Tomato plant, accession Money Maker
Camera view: bottom (45 deg); turntable rotation: 270 degrees
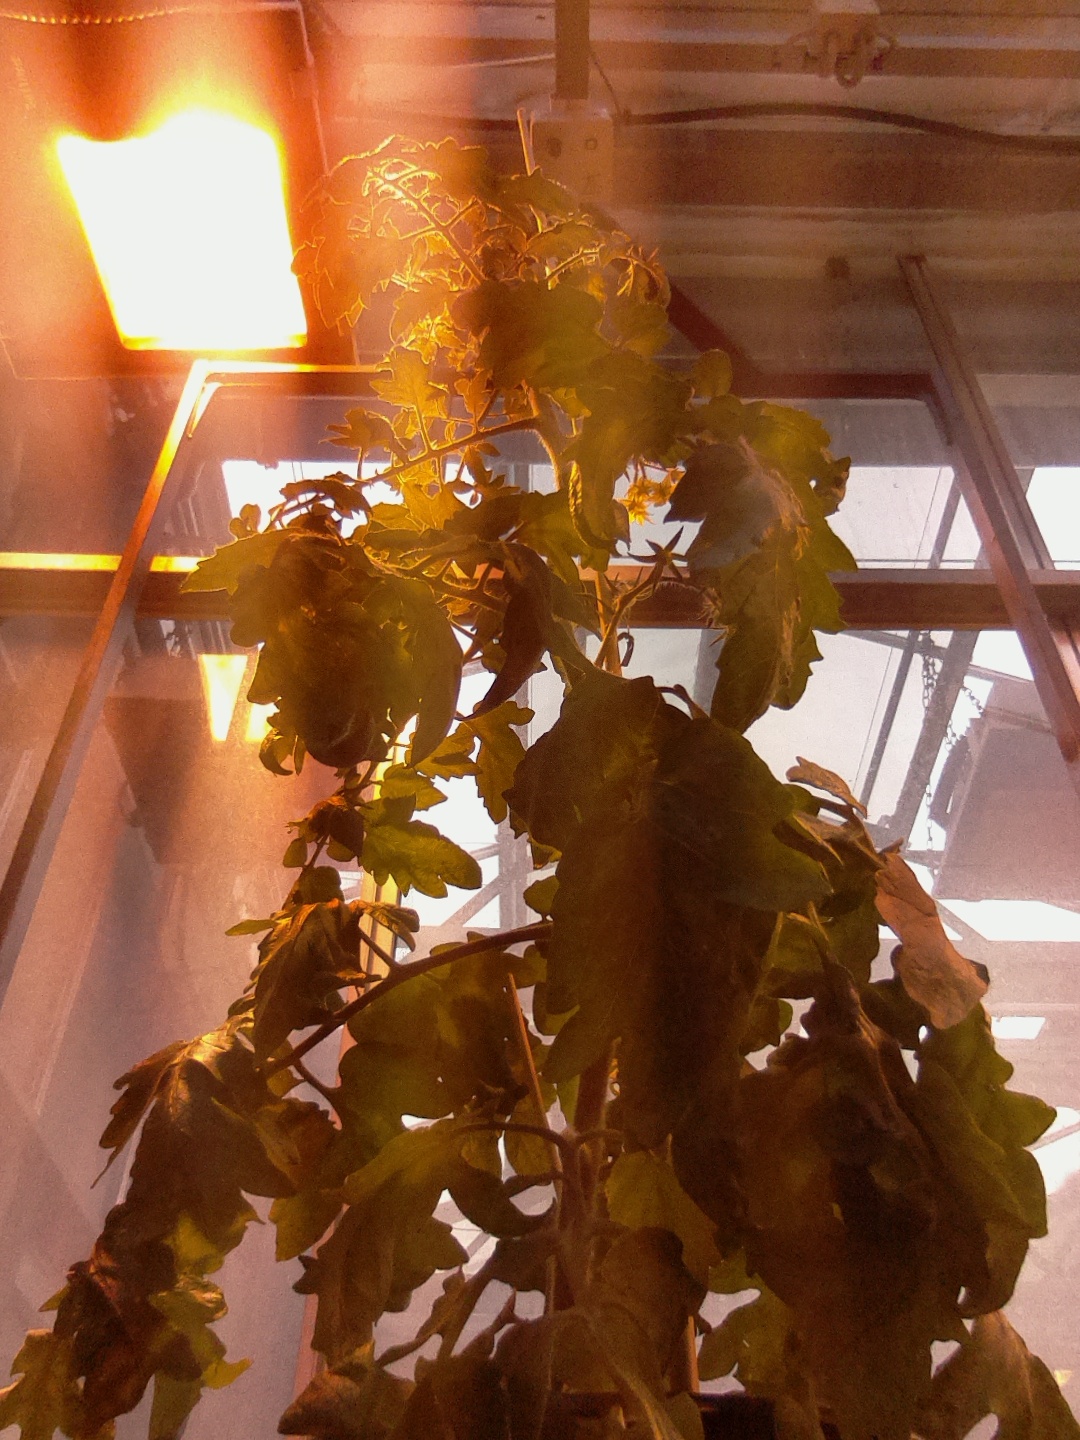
BBCH growth stage 70: Fruits at the main stem or branches visibles